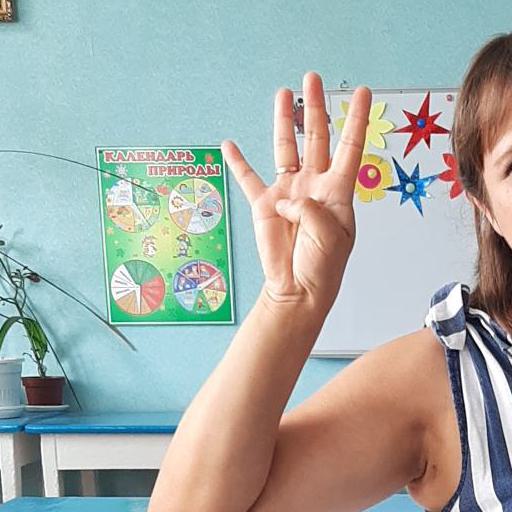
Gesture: four